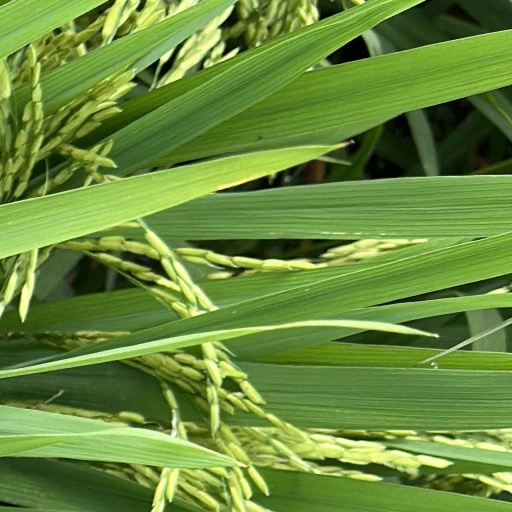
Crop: rice